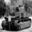
Label: tank